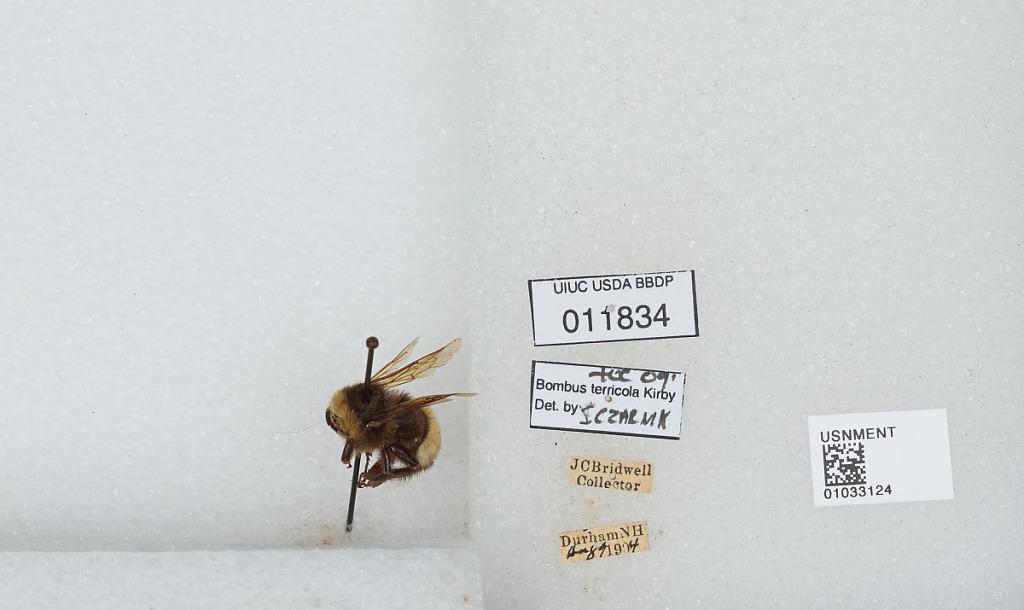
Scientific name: Bombus (Bombus) terricola Kirby
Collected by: J. Bridwell
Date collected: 1904-8-9
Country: United States
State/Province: New Hampshire
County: Strafford
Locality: Durham
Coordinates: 43.1339, -70.9264
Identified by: Czarnik, S.